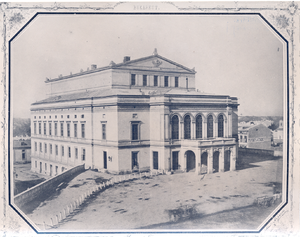
Le Théâtre national de Bucarest ou Théâtre national de Bucarest Ion Luca Caragiale, est l'un des théâtres nationaux de la Roumanie, située dans la capitale Bucarest sur la place de l'Université.